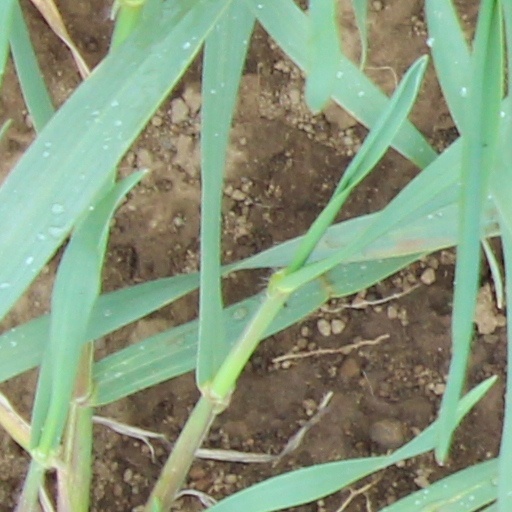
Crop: wheat